Georg Elser

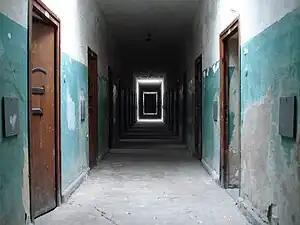
Hallway in the preserved bunker at Dachau concentration camp, 2008

In August 1925, a work-friend enticed Elser to go with him to Konstanz to work in a clock factory. Due to lack of work, the clock factory closed down, was sold, then reopened as the Schuckmann Clock Factory. Elser was re-employed, but, along with the other employees, he was dismissed when the factory mysteriously burned down after the owner had unsuccessfully tried to sell the failing business. During this period, Elser shared a room with a Communist co-worker who convinced him to join the Red Front-Fighters League. He also joined traditional dress and dance groups. In 1929, he found work with Schönholzer, a small woodworking company in Bottighofen; this required Elser to cross the border daily into Switzerland. The work ran out within six months, however, and he was let go.